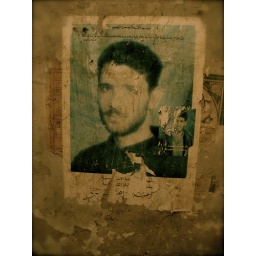
martyr portrait of a martyr soldier on a martyr wall in a martyr street and so on.................